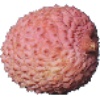
Label: Lychee 1